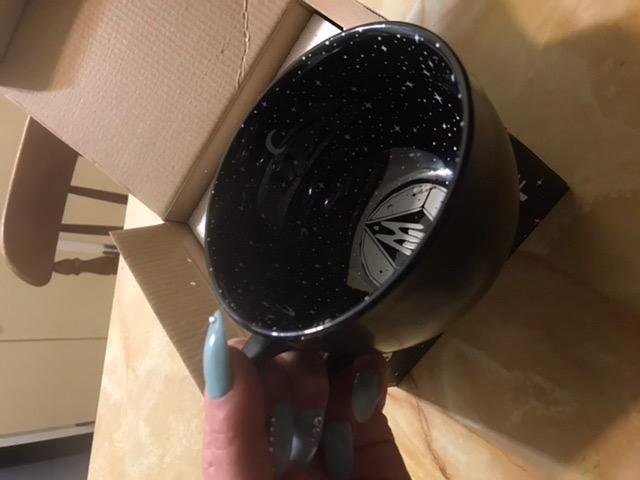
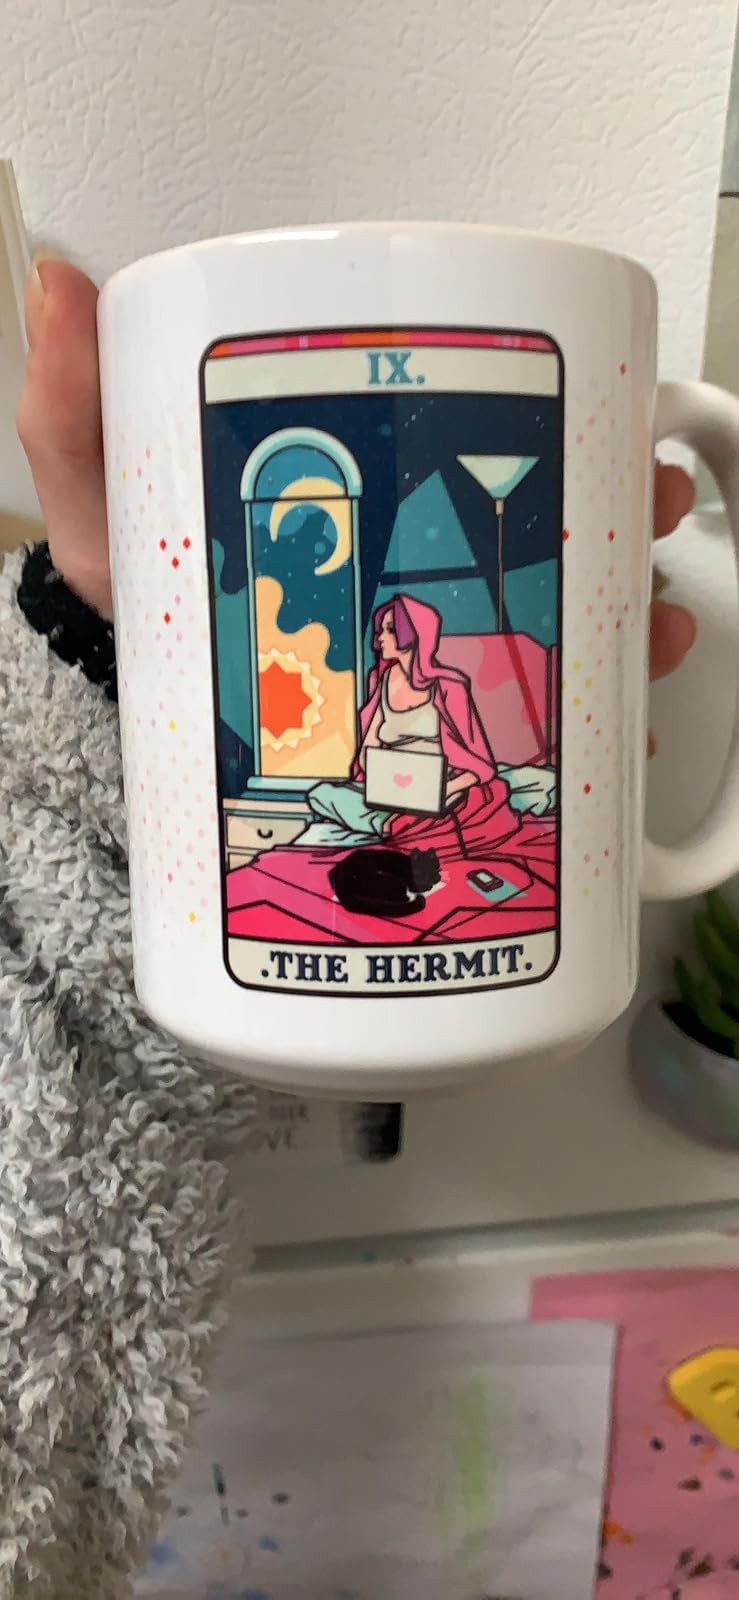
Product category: items_mug
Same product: no